Paul Revere & the Raiders

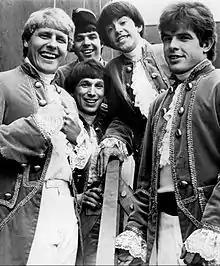
The band in 1967. Front L–R: Paul Revere, Mike Smith. Center: Jim Valley. Back: Phil Volk, Mark Lindsay.

Paul Revere & the Raiders (also known as Raiders) were an American rock band formed in Boise, Idaho, in 1958. They saw considerable U.S. mainstream success in the second half of the 1960s and early 1970s. The band was known for including Revolutionary War-style clothes in their attire.